Communist Party of Britain (Marxist–Leninist)

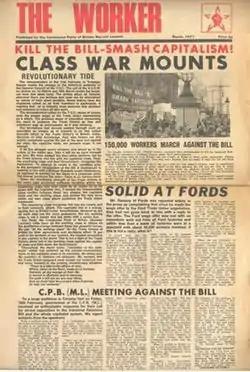
Typical front cover of "The Worker" from the 1970s

The Communist Party of Britain (Marxist–Leninist), often abbreviated as CPB-ML, is a British Marxist–Leninist political party. It originated in 1968 as an anti-revisionist split from the Communist Party of Great Britain and was chaired by Reg Birch until 1985. The official programme of the party since 1972 has been "The British Working Class and its Party". The publication of the CPB-ML was originally known as "The Worker", but is today called "Workers".